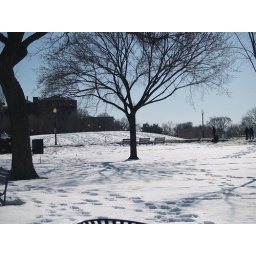
Really cool, lone standing tree in the centre of the field, a snowfight had happened a few days ago.